Musō Jikiden Eishin-ryū

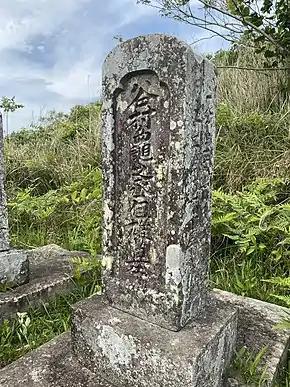
Gravestone of Tanimura Kamenojō Yorikatsu, 15th head of the Musō Jikiden Eishin-ryū

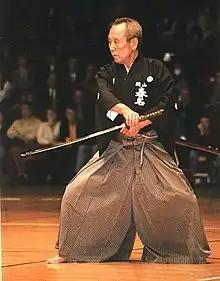
Seiza no Bu Ukenagashi nōto performed by Haruna Matsuo.

Eishin-ryū uses a system of indiscriminate transmission (完全相傳), allowing anyone in possession of full-transmission to award licenses to any number of his students. Therefore, it is possible that there were multiple, unlisted holders of menkyo kaiden, known in Eishin-ryū as Kongen no Maki (根元之巻), in any generation. Due in part to Ōe Masaji's more open and inclusive approach to teaching Eishin-ryū, the lineages of groups practicing the art are fairly diverse and complex.